Johann Heinrich Wüest

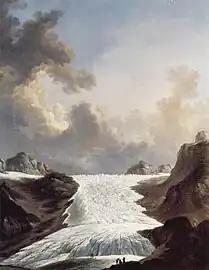
The Rhône Glacier

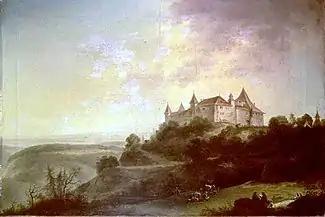
View of Schloss Kyburg

Johann Heinrich Wüest (14 May 1741, Zürich - 7 April 1821, Zürich) was a Swiss landscape painter in the Romantic style.